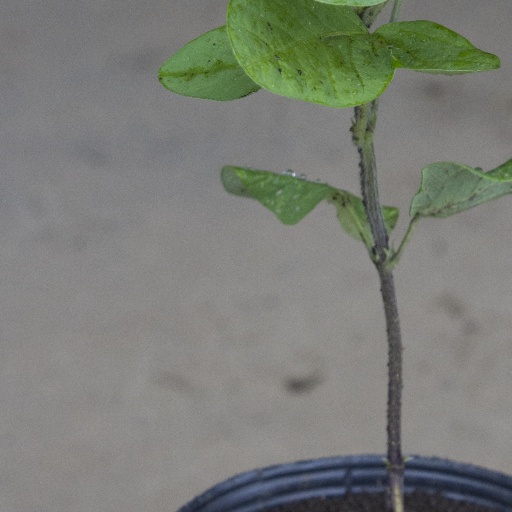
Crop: soybean